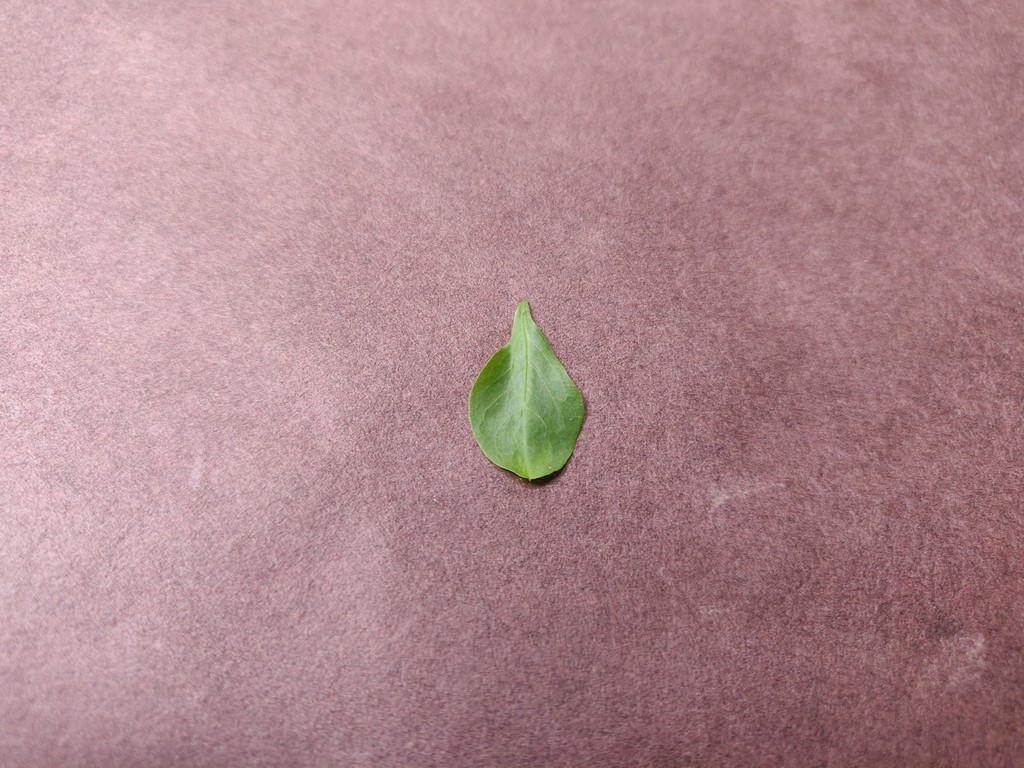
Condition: Healthy
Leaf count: single
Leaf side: front